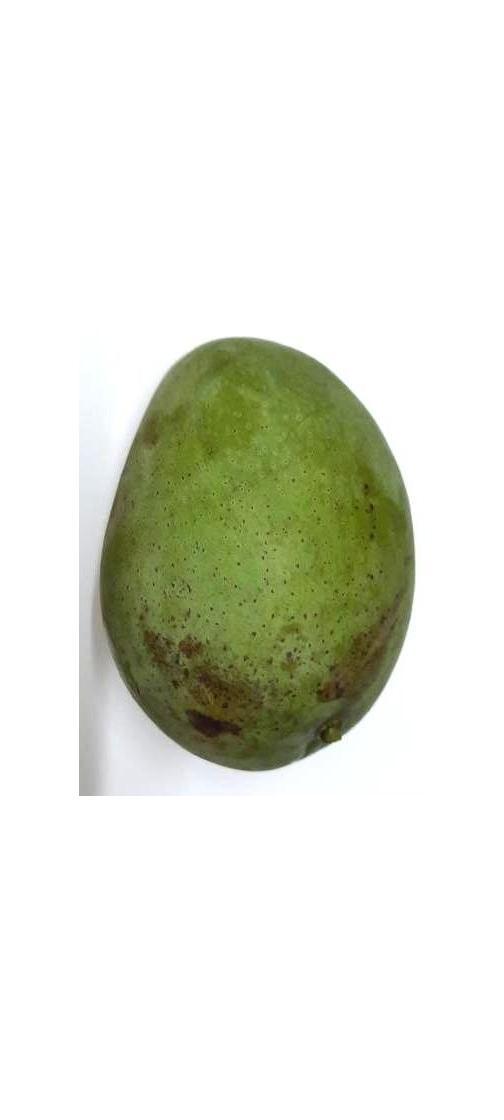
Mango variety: Fazli Shurmai